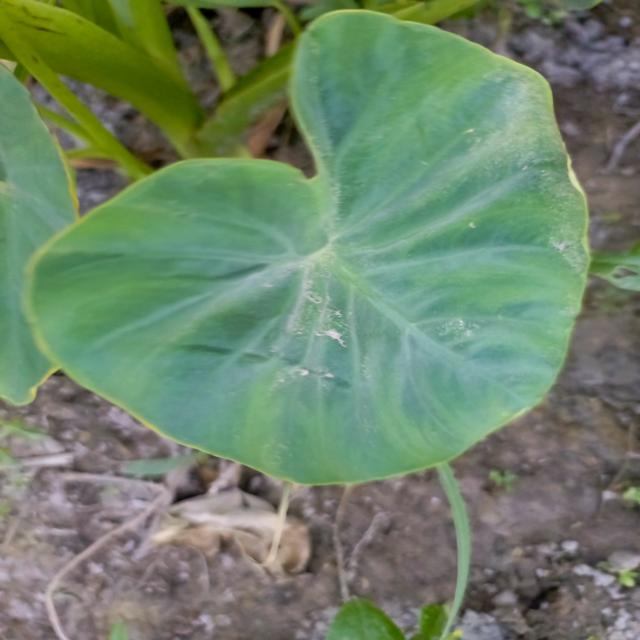
Label: Early_Blight